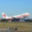
Label: airplane